Elvange, Luxembourg

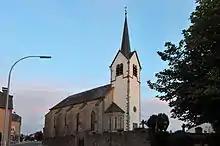
Parish church in Elvange

Elvange is a small town in the commune of Schengen, in south-eastern Luxembourg. , the town has a population of 1,001.